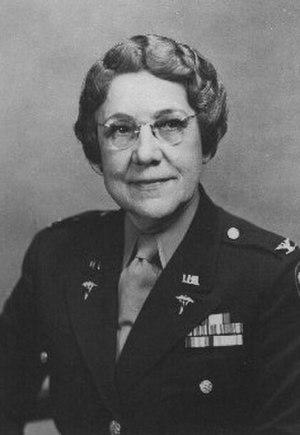
Florence Blanchfield, née le 1ᵉʳ avril 1884 à Shepherdstown, Virginie-Occidentale et morte le 12 mai 1971 à Washington, DC, est une surintendante du corps infirmier de l'armée américaine, de 1943 à 1947, exerçant en tant que colonel. Outre son rôle d'infirmière en chef au sein de l'US Army où elle a commandé jusqu'à 50 000 personnes, elle a œuvré pour l'égalité des salaires et des statuts à travail égal au sein de cette armée. Elle a reçu la médaille de l'armée pour services distingués en 1945, et la médaille Florence Nightingale par la Croix-Rouge Internationale en 1951.